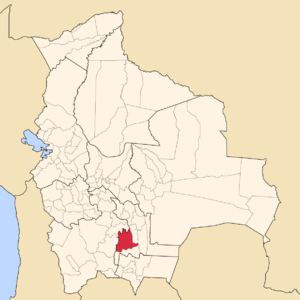
La province de Nor Cinti est une des 10 provinces du département de Chuquisaca, en Bolivie. Son chef-lieu est Camargo.